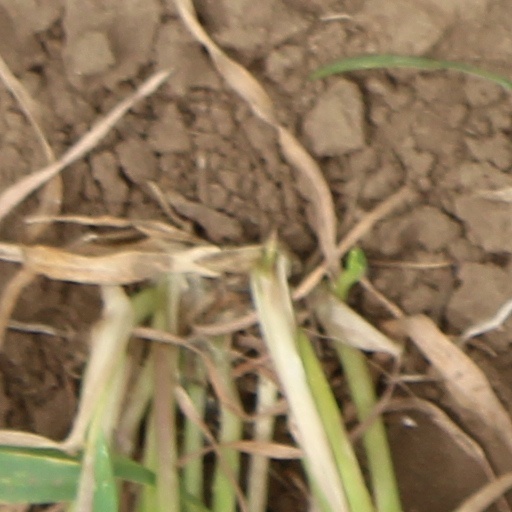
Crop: wheat